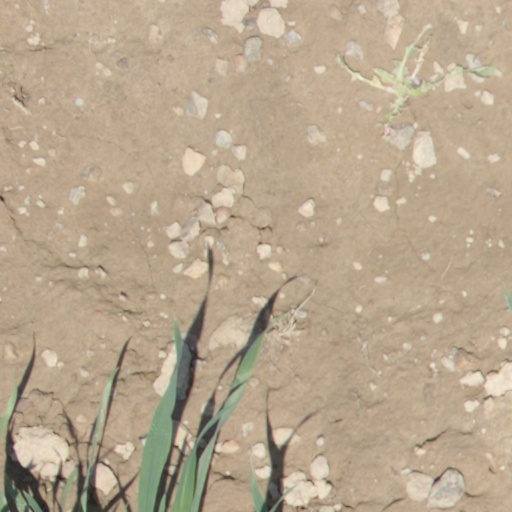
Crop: wheat